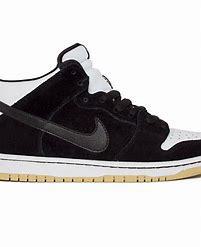
Brand: Nike
Model: Dunk Mid Pro SB